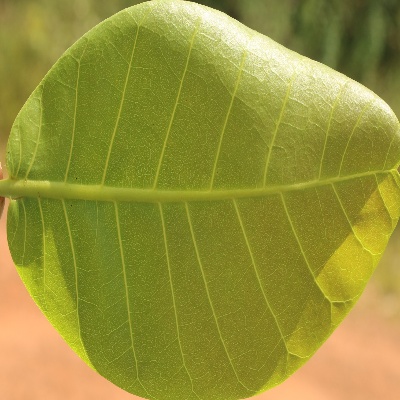
Crop: Cashew
Condition: healthy